Minority languages of Austria

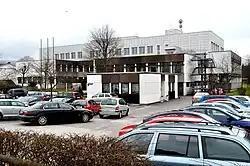
Federal Gymnasium for Slovenes

The Slovene-speaking community in Austria has traditionally inhabited a strip of territory in Austrian states of Carinthia and Styria. A significantly larger share of the community lives in Carinthia. The entire community is bilingual in German as well, and the local Slovene dialect is not entirely the same as standard Slovene. The Carinthian group of Slovene dialects extends beyond the present borders of Carinthia. Carinthian Slovene dialects are spoken throughout Slovenian Carinthia and extend into the Pohorje Mountains and along the upper Drava Valley in Slovenian Styria. Additionally, a Carinthian Slovene dialect is spoken in the Upper Carniolan locality of Rateče in Slovenia (close to the border with Italy), whereas in the nearby town of Kranjska Gora, a transitional dialect between Carinthian and Upper Carniolan is spoken. The Official Census of 1991 reported 15,500 Slovene speakers in the state of Carinthia, with some estimates going up to 31,000 or 5.7% of the state's population at the time. The Slovenian Gymnasium in Klagenfurt is the central educational institution for the Slovene speaking community of Austria. In 1992 there were 3,000 pupils enrolled in bilingual classes.